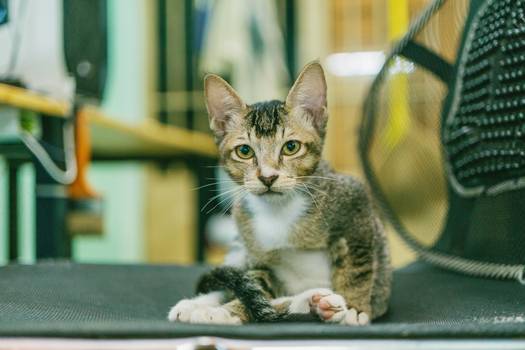
Label: No Watermark